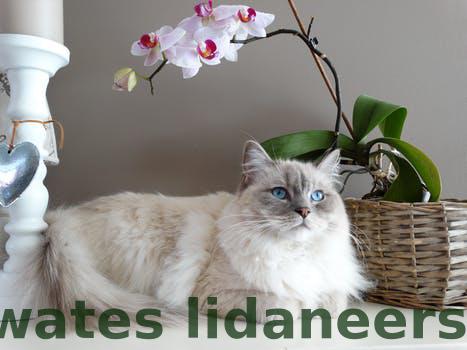
Label: Watermark